Swindon Town F.C.

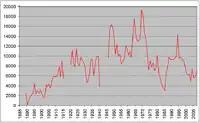
Average home attendances since 1889. In more recent years, attendances have gone up, giving Swindon Town one of the highest attendances in League One

As an expanding railway town, the club had attendances of up to 32,000 on match days until the early 1970s. Due to Swindon's low unemployment rate (one of the lowest in the United Kingdom), more people work in the town than live there and so are unlikely to support the team. In addition; poor team performances, the financial instability in the club and the change to an all-seated stadium following the Taylor Report have led to attendances at the County Ground dropping.